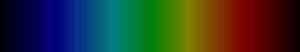
Le manganèse est l'élément chimique de numéro atomique 25, de symbole Mn. Le corps simple est un métal de transition.